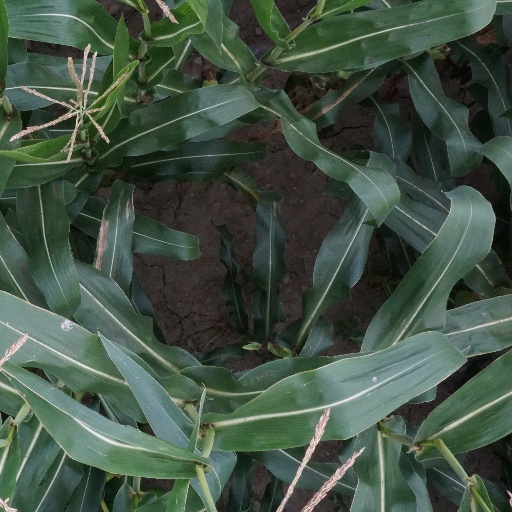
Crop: maize; corn